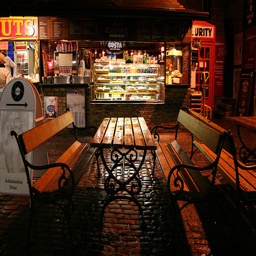
Park benches next to tables sit in front of the store.
Two benches and a table in a street.
A table and a couple benches, near a kiosk on the street.
Benches and a table set up for outdoor dinning in front of a restaurant.
An old fashioned store has picnic tables in it.